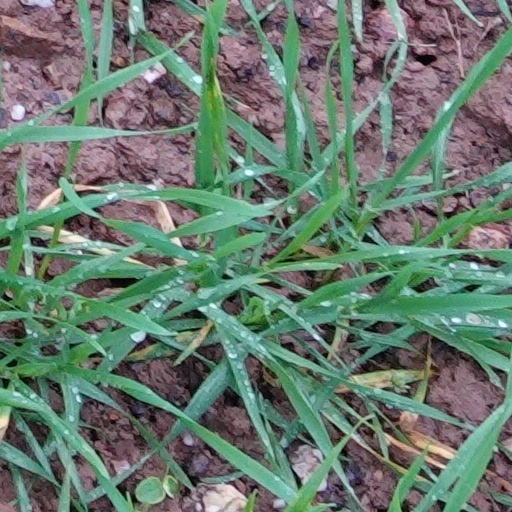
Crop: wheat